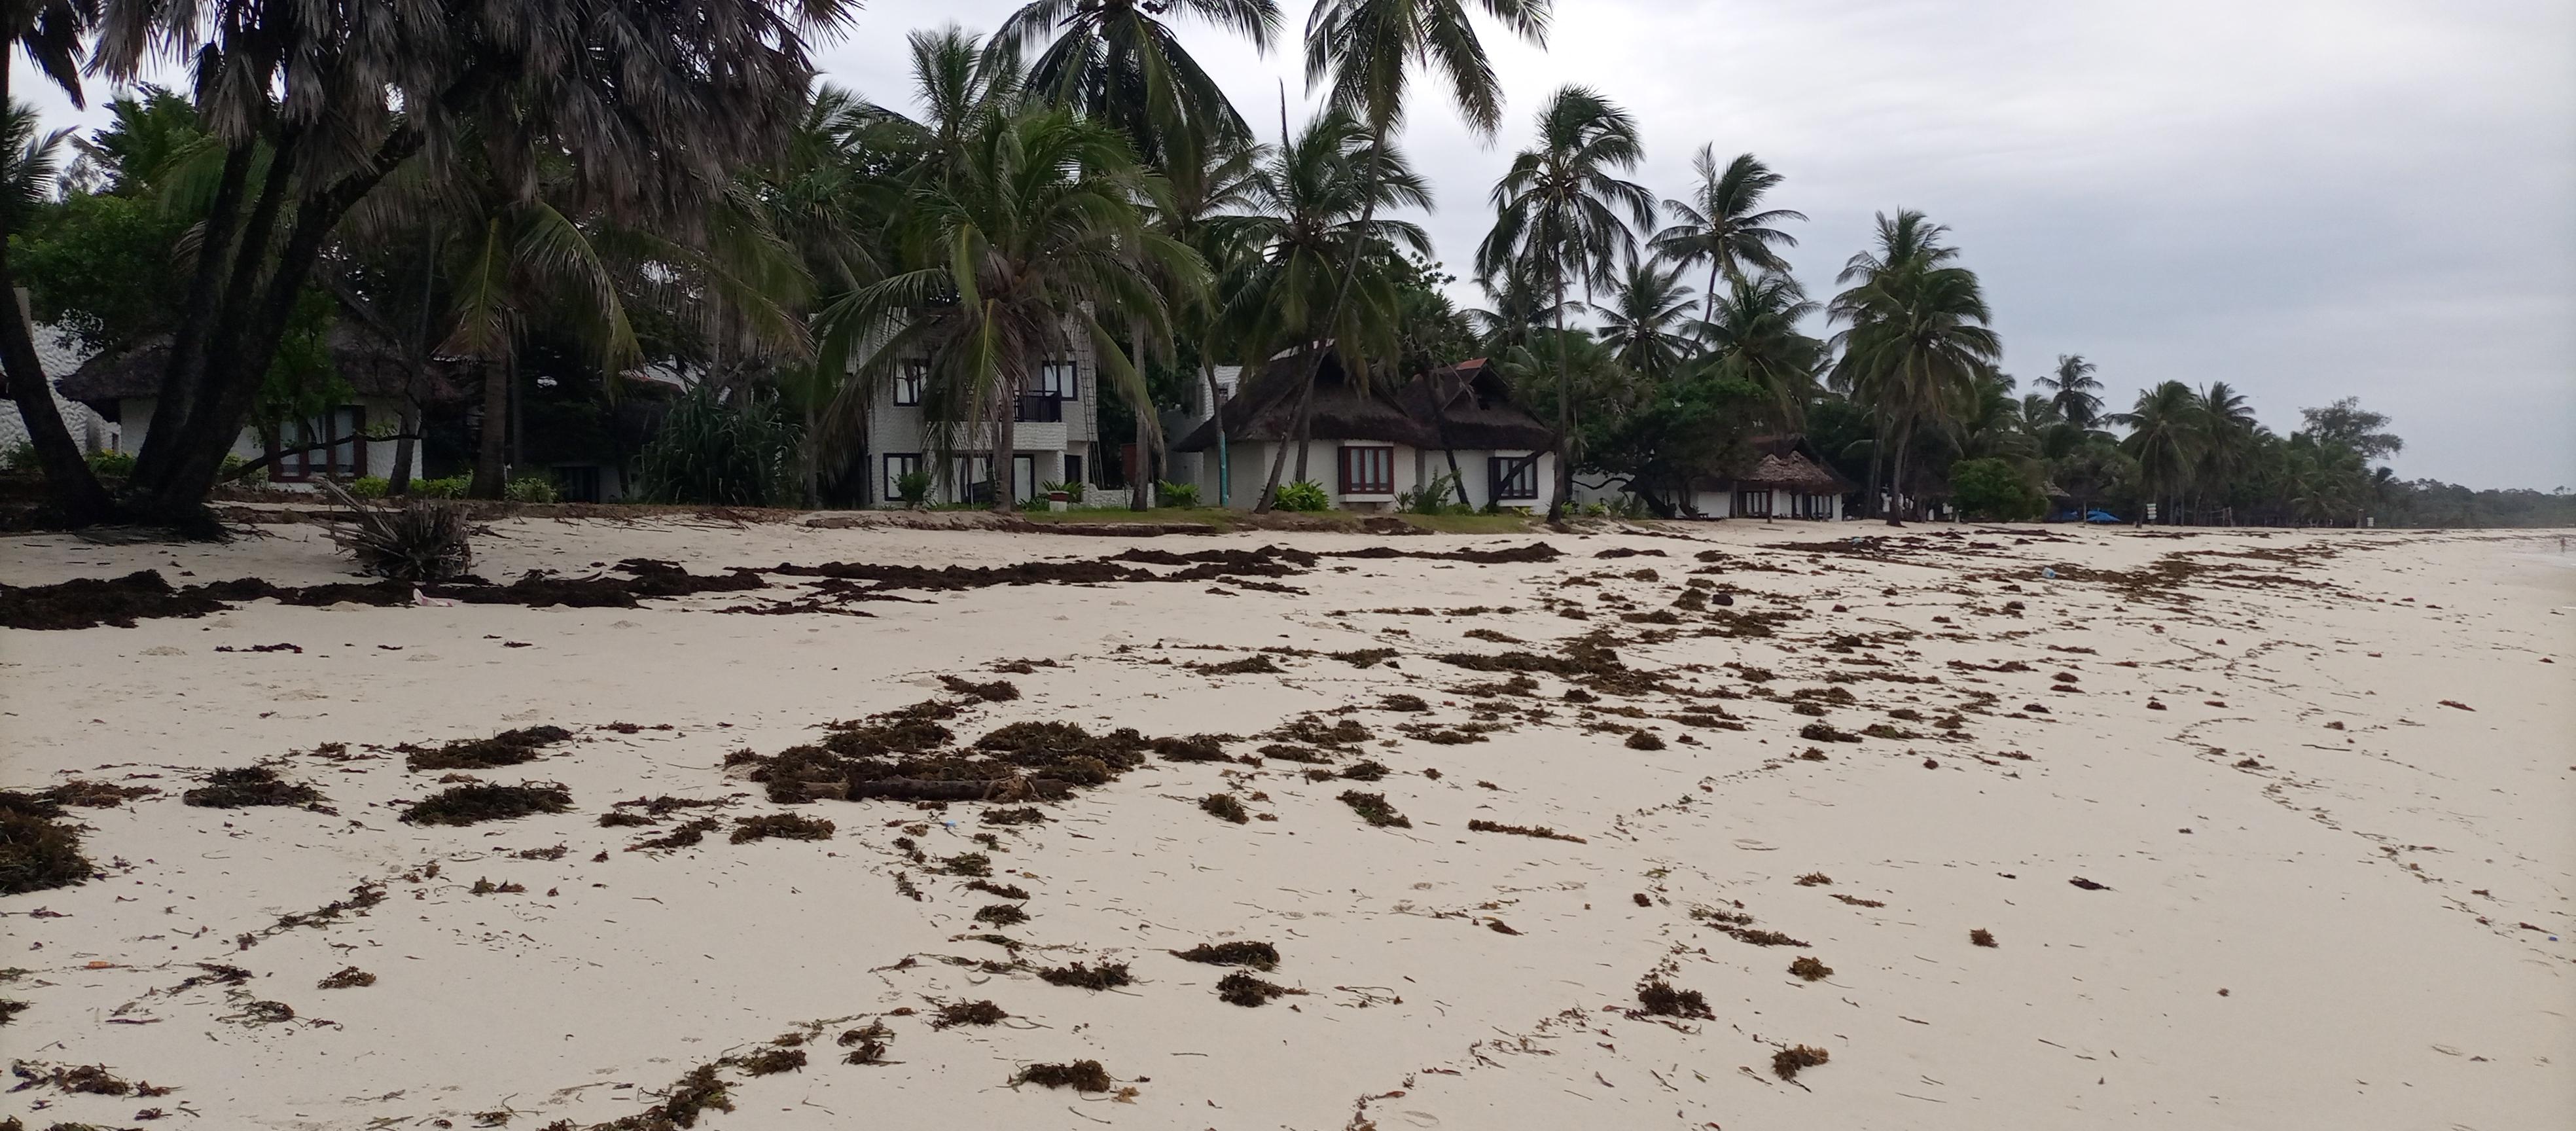
Tupo katika ufuo wa bahari ulio na mchanga mweupe na matakataka yaliyosombwa na maji kutoka katika ufuo huo. Kuna nyumba kadhaa zinazoitwa [cs]covet[cs] kwa lugha ya kimombo. Kuna miti ya midafu iliyo na rangi ya kijani.